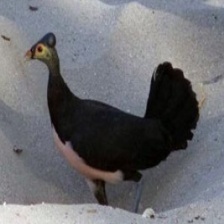
Species: MALEO
Scientific name: MACROCEPHALON MALEO